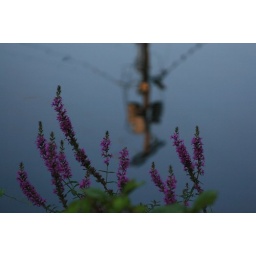
Flowers along the river with a transformer pole in the reflection (focus on the flowers)